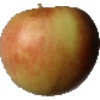
Label: Apple Red 2